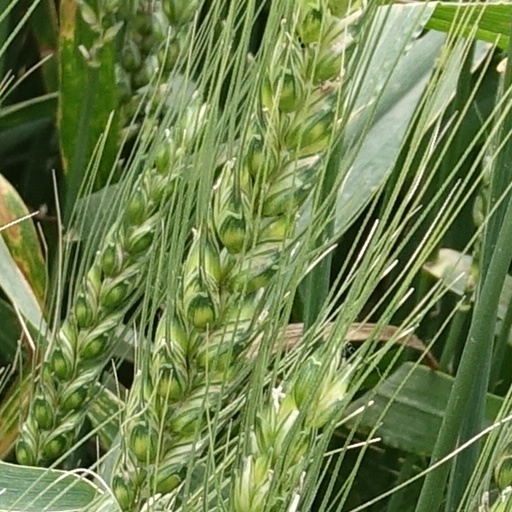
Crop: wheat